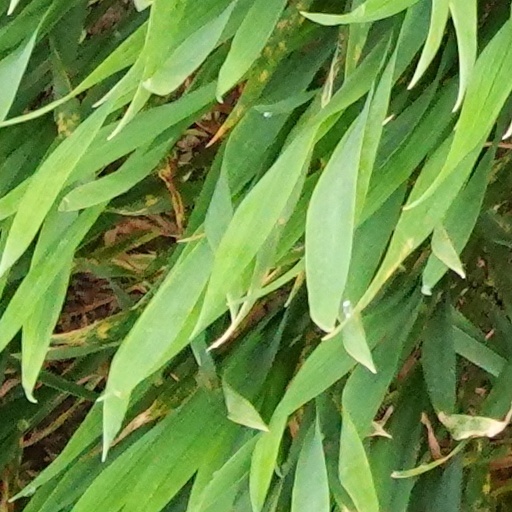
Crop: wheat